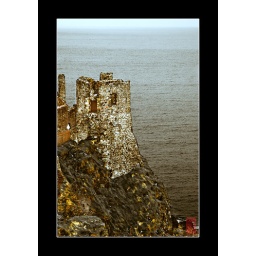
a small castle on the coastal road in northern ireland.